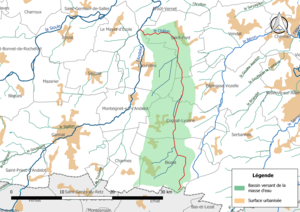
Carte de la masse d'eau «
Le Châlon, également dénommé « ruisseau le Sarmon », est un cours d'eau français qui coule dans le département de l'Allier. C'est un affluent en rive droite de l'Andelot et donc un sous-affluent de la Loire.